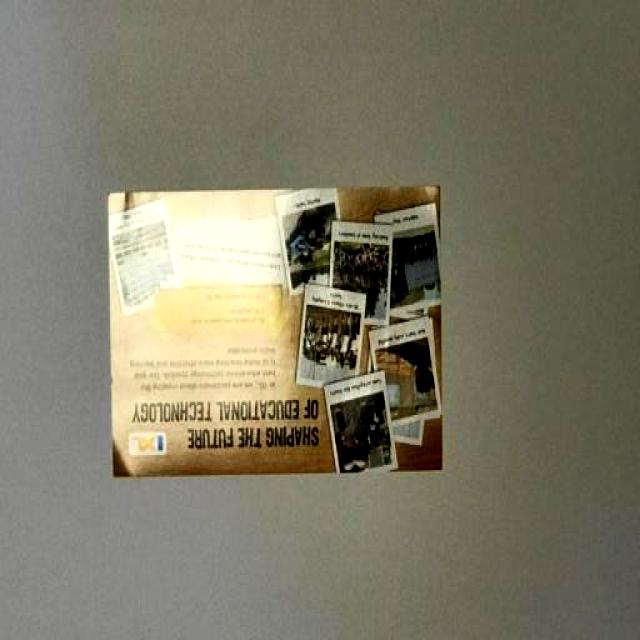
Label: Paper